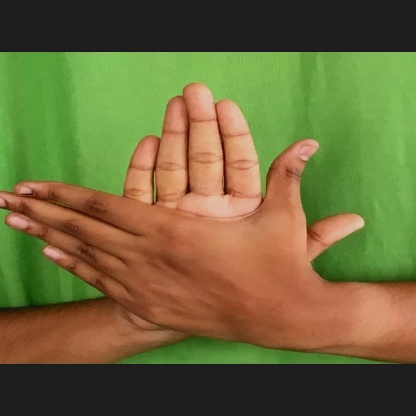
Mudra: Chakra